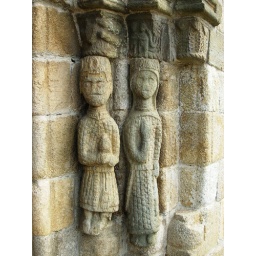
Cool little carving by the door of the church in Sanabria.